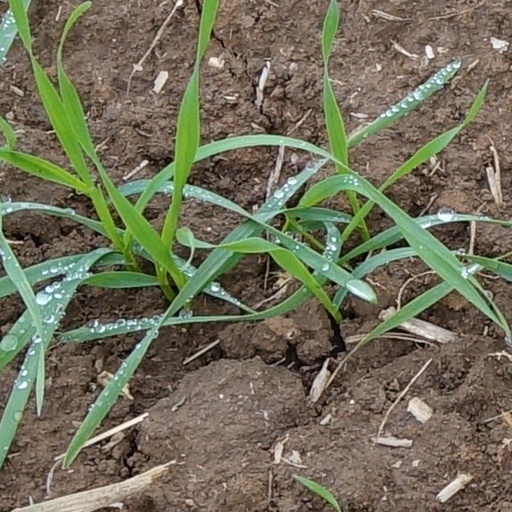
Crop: wheat